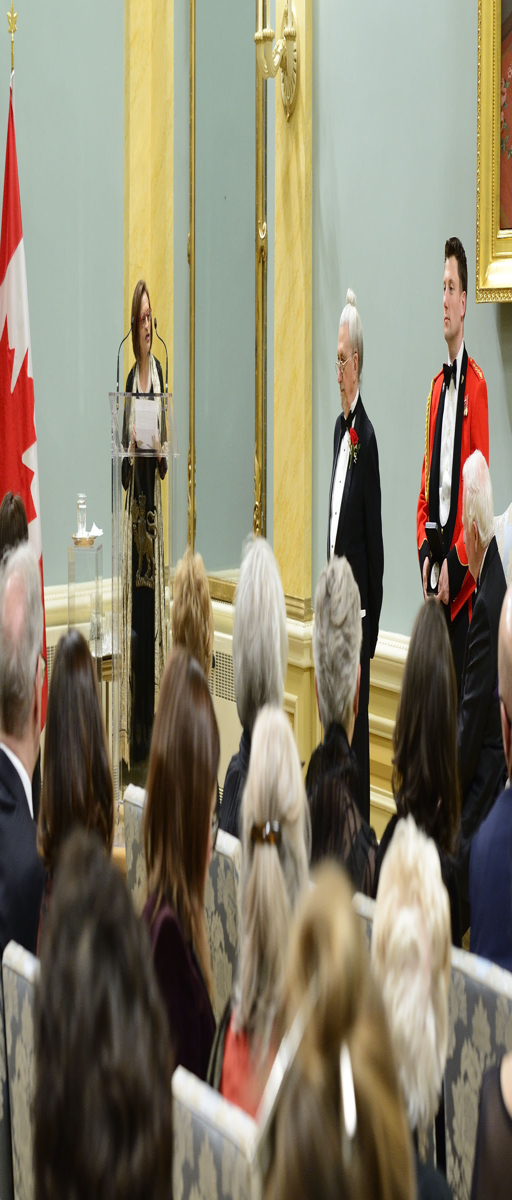
neo soul artist also received awards .